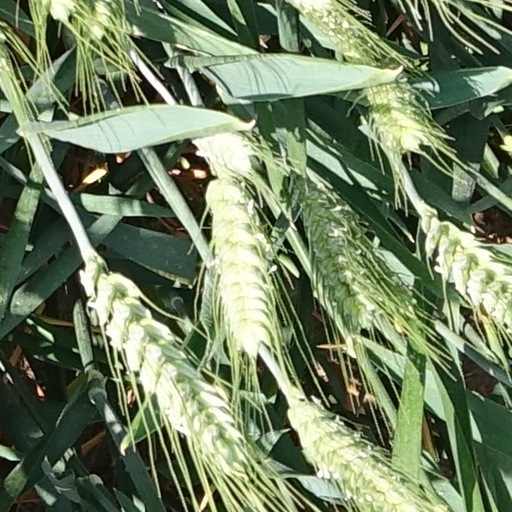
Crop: wheat